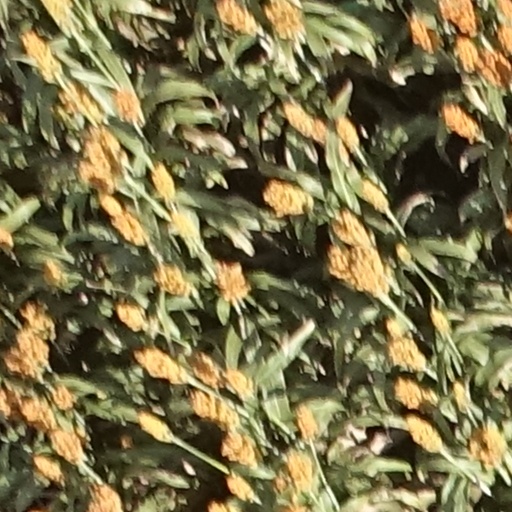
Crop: sorghum